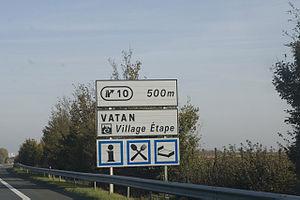
Vatan, village-étape. Panneau sur l'Autoroute A20 annonçant la commune de Vatan (Indre, France)
En France, l’autoroute A20 est appelée « L’Occitane ». Elle traverse trois régions : Centre-Val de Loire, Nouvelle-Aquitaine et Occitanie. L'autoroute relie Vierzon dans le département du Cher, à Montauban dans le département de Tarn-et-Garonne, via Limoges dans la Haute-Vienne. Elle constitue ainsi un maillon essentiel de l'axe autoroutier reliant Paris à Toulouse.